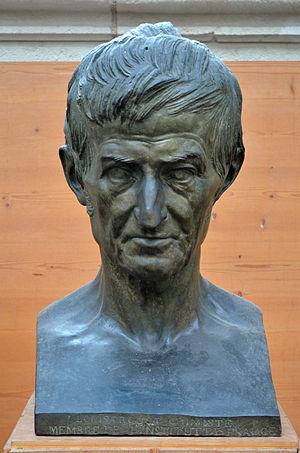
Buste de Joseph Louis Proust par le sculpteur David d'Angers (1831). Exposé dans la Galerie David d'Angers, Angers.
Joseph Louis Proust, né le 26 septembre 1754 à Angers et mort le 5 juillet 1826 à Angers, est un chimiste français. Il a établi expérimentalement la loi des proportions définies, premier pas vers la théorie atomique de Dalton. Français mais aussi Européen puisque, de 1778 à 1806, il a développé la chimie en Espagne dans les domaines de la recherche et de l'enseignement.